Dale Husemoller

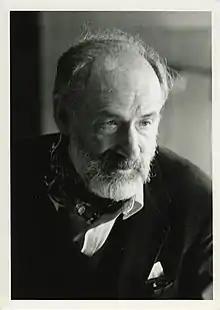

Dale Husemöller (also spelled Husemoller) is an American mathematician specializing in algebraic topology and homological algebra who is known for his books on fibre bundles, elliptic curves, and, in collaboration with John Milnor, symmetric bilinear forms.